Central Arizona Museum Association

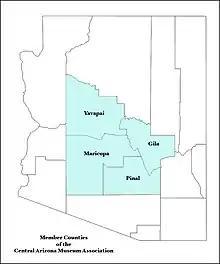
Member Counties of the Central Arizona Museum Association.

The Central Arizona Museum Association was formally organized on February 1, 1978. Its founding institutions were the Chandler Historical Society, Glendale Historical Society, Heard Museum, Mesa Museum, the Phoenix Art Museum, Phoenix Historical Museum, and the Tempe Historical Museum.